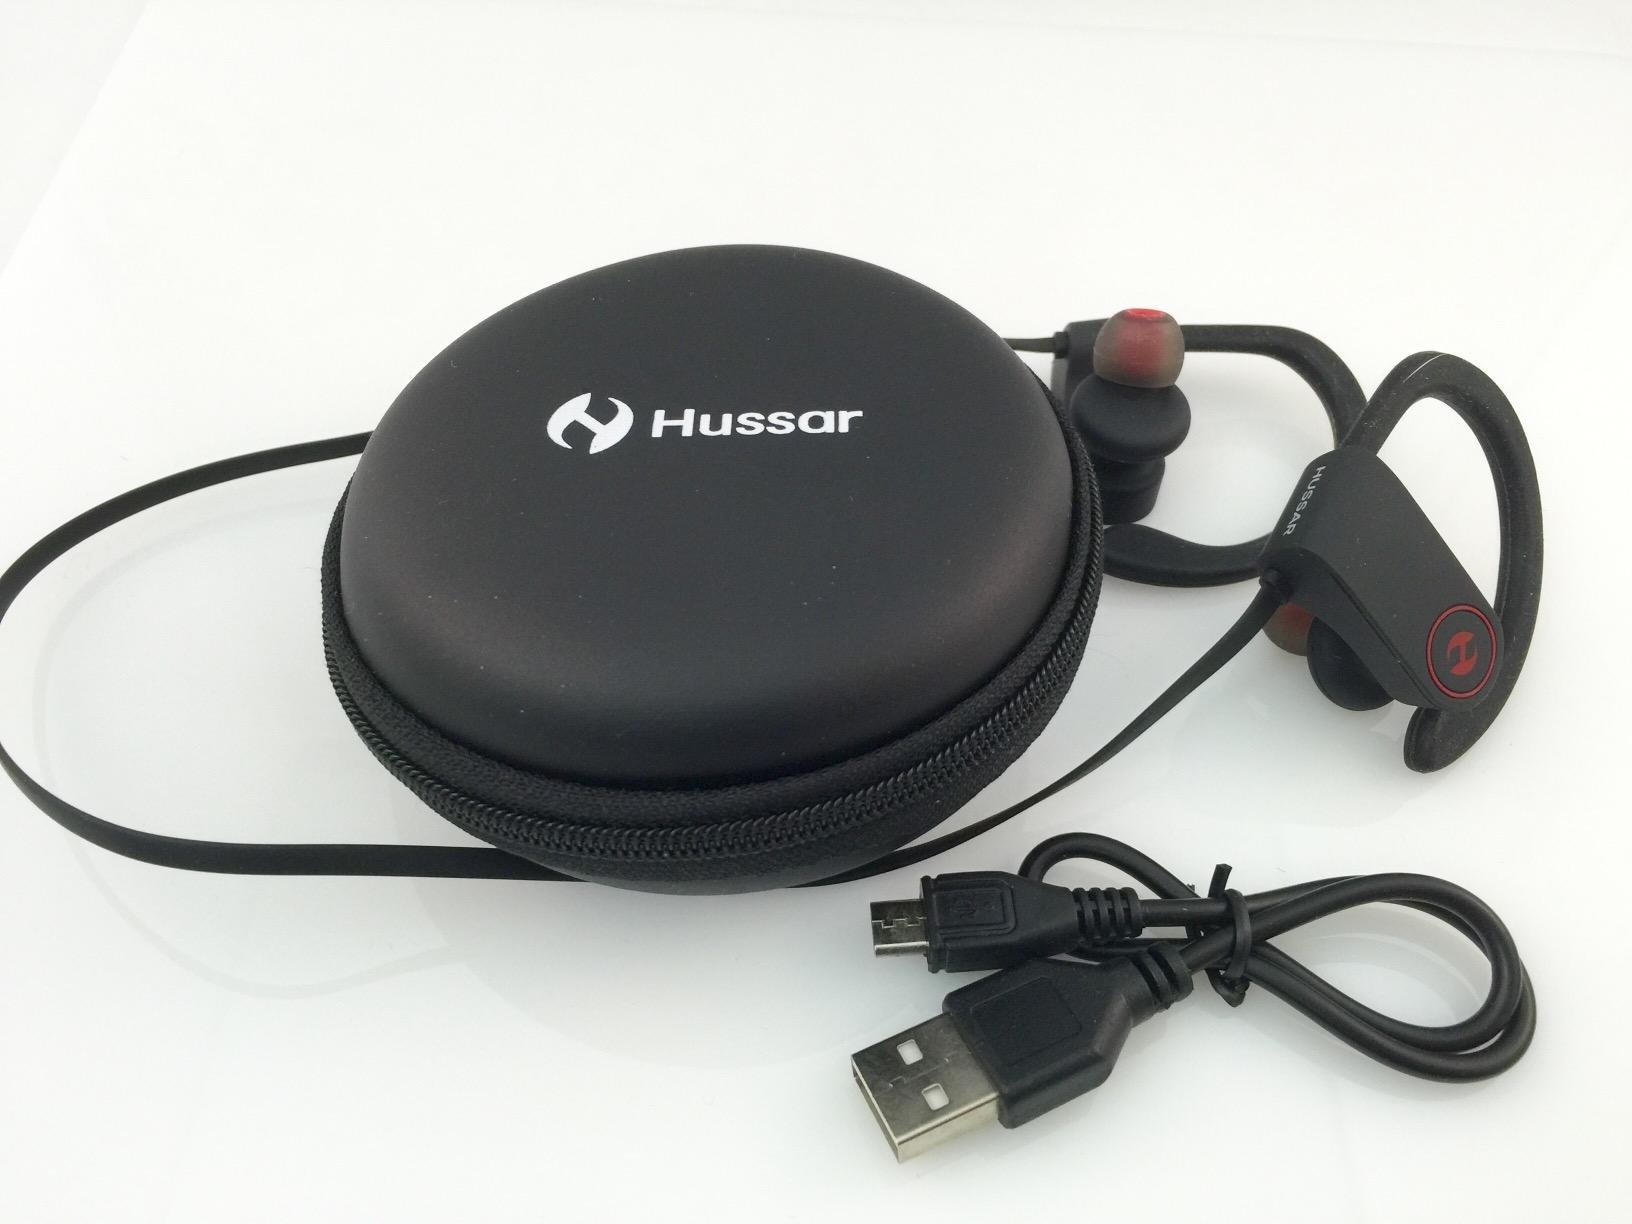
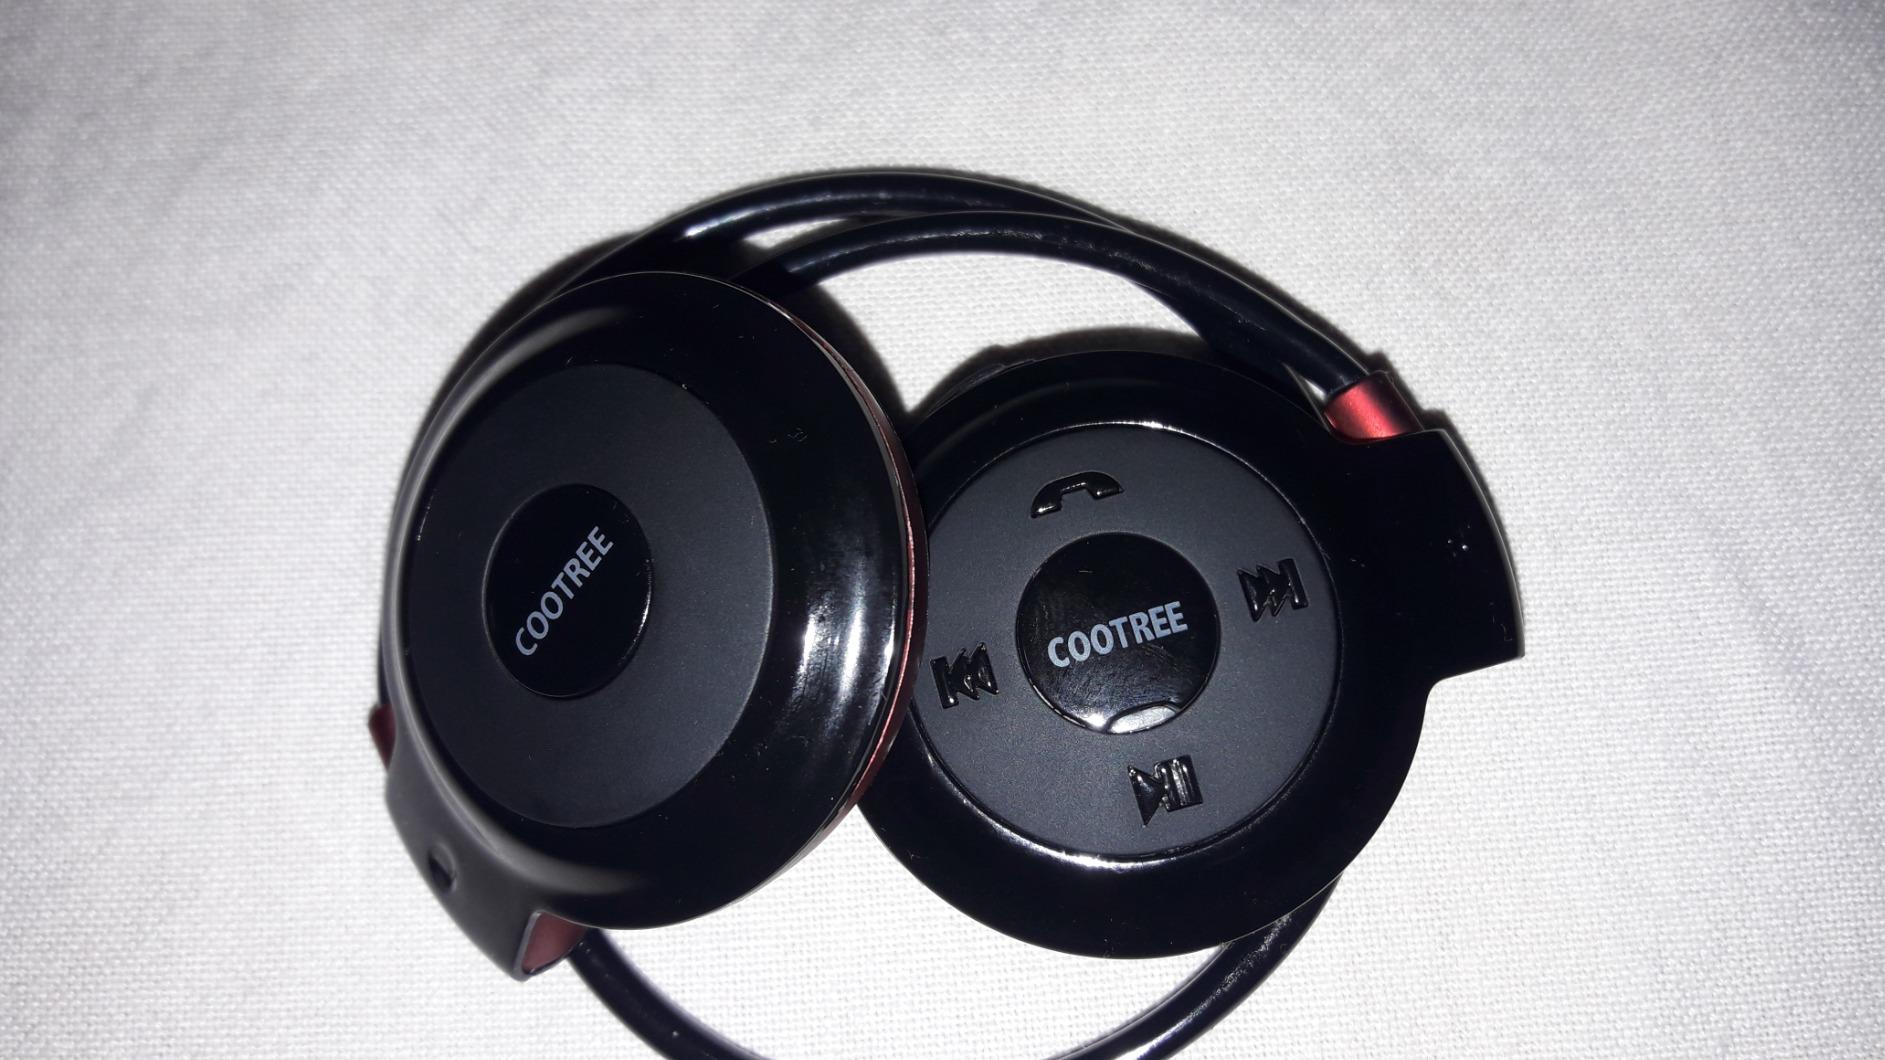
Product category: headphones
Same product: no